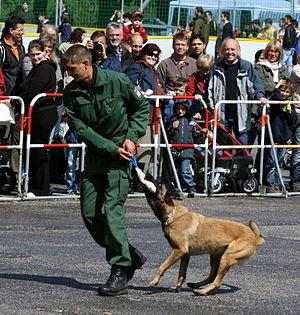
Le terme de chien d'intervention désigne des chiens utilisés par les forces de l'ordre au sein d'unités spécialisées appelées brigades canines.